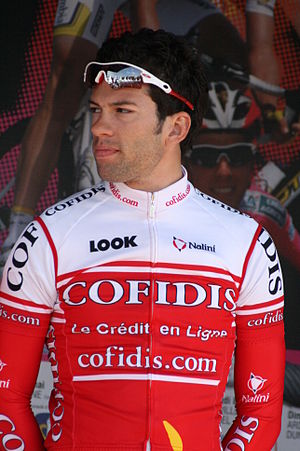
Julien El Fares
Julien El Fares er en fransk professionel cykelrytter, som cykler for det professionelle cykelhold Nippo-Delko One Provence.